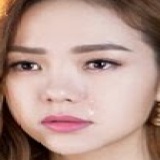
ca sĩ Minh Hằng